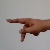
The image shows a hand gesture representing the letter 'P' in Indian Sign Language.